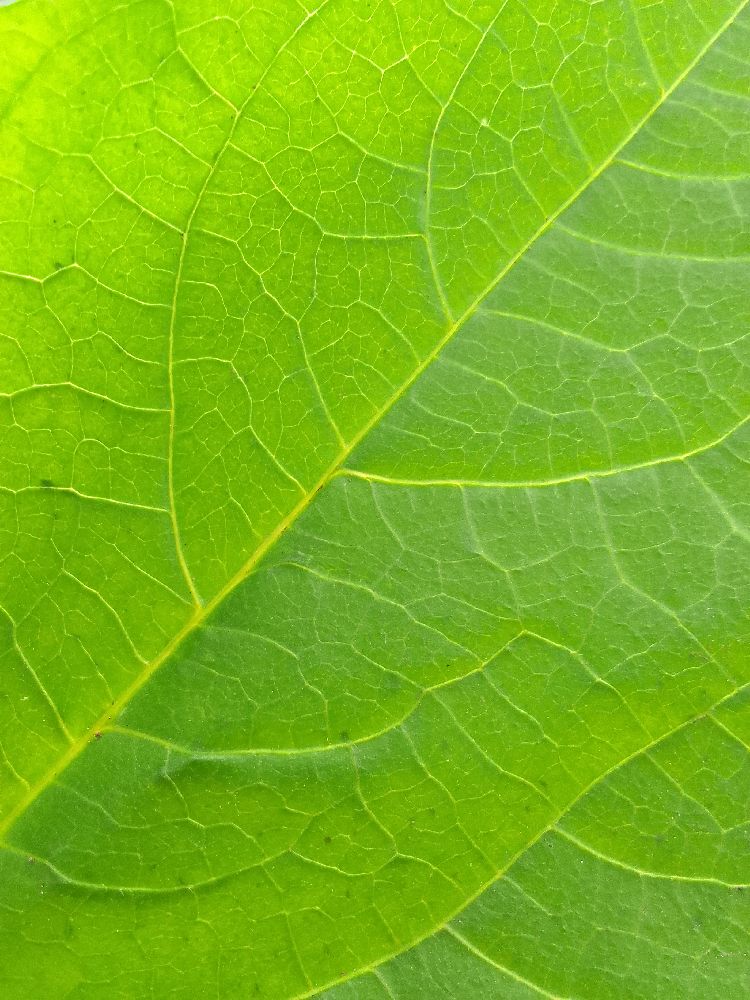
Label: healthy